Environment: lab
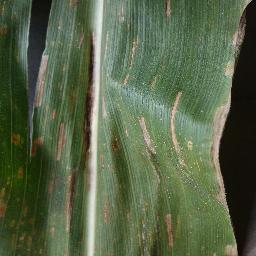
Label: gray_leaf_spot